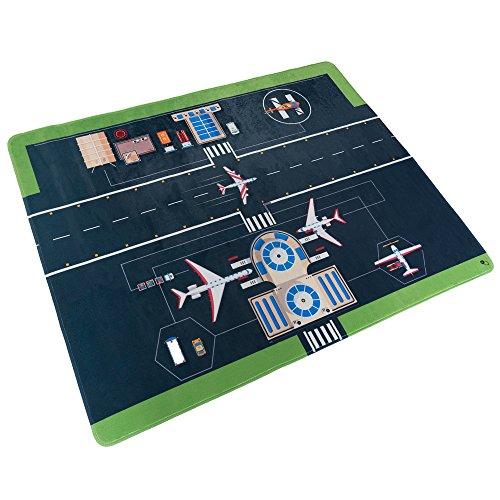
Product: Baby Play Mat for Kids, Microfiber Flannel Fleece & Foam Mat with Non Slip Back and Airport Scene for Toddlers, Boys and Girls by Hey! Play!
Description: BRIGHT AND COLORFUL LEARNING AND PLAYING SCENE – The mat is bright, colorful, and vibrant, and kids of all ages will enjoy the airport scene as they learn to recognize colors, and parts of the airport.
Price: $12.99
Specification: ProductDimensions:59.2x46x0.2inches|ItemWeight:3.31pounds|ShippingWeight:3.65pounds(Viewshippingratesandpolicies)|DomesticShipping:ItemcanbeshippedwithinU.S.|InternationalShipping:Thisitemisnoteligibleforinternationalshipping.LearnMore|ASIN:B075CRZVN2|Itemmodelnumber:80-PM2|Manufacturerrecommendedage:2months-5years